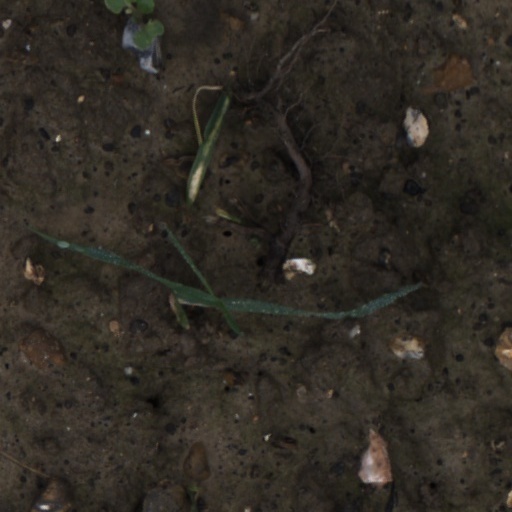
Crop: wheat